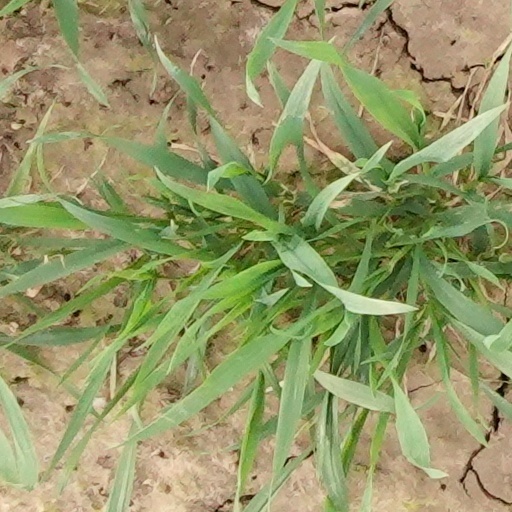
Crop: wheat